Etnah Rochon Boutte

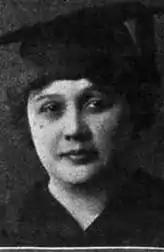
Etnah Rochon Boutte, from a 1923 publication.

Etnah Rochon Boutte (1881 – March 9, 1973) was an American educator, pharmacist, and clubwoman. She taught French at Fisk University and in New York City. She was executive secretary of the Circle for Negro War Relief during World War I.